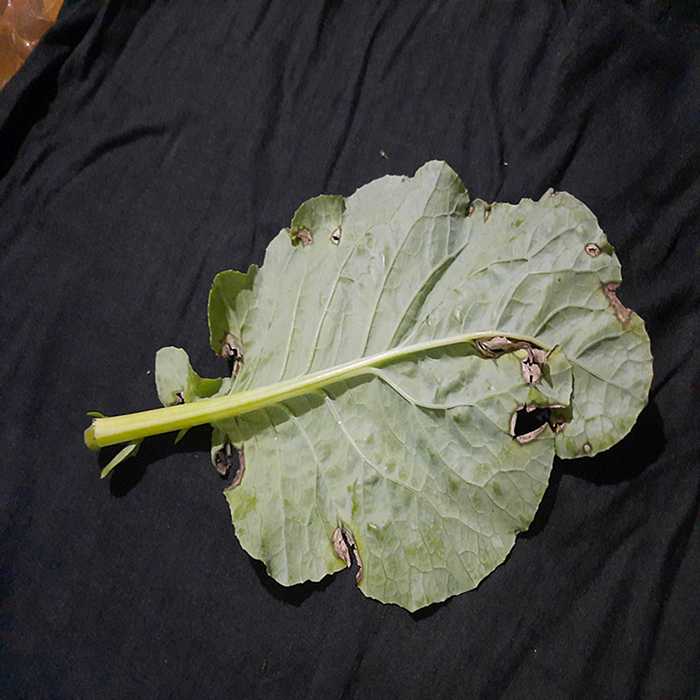
Plant: Cauliflower
Label: Downy mildew